History of Verona

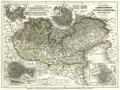
Map representing the Kingdom of Lombardy-Venetia in 1853, with a view of Verona and other important cities

When Pope Alexander III returned to Rome, Barbarossa decided to intervene again, for fear that the pope would ally with the Communes: however, the Veronese managed to stop him at the Lock of Rivoli Veronese, so the emperor was forced to deviate and pass through Valcamonica, but in the meantime Cremona, Mantua, Brescia and Bergamo allied, while the following month the Lombard League was formed, consisting of Milan, Ferrara, Lodi, Parma and Piacenza. In 1167 the two leagues (Veronese and Lombard) united to form the so-called "Concordia": Bergamo, Bologna, Brescia, Cremona, Ferrara, Lodi, Mantua, Milan, Modena, Novara, Padua, Piacenza, Reggio Emilia, Treviso, Venice, Vercelli, Verona and Vicenza participated in this alliance. Barbarossa in the meantime had entered Rome where he was again crowned; shortly afterward, however, his army was struck by a plague and was therefore forced to retreat. Frederick, on his fifth descent into Italy, attempted an attack on the cities of the Lombard League: 12,000 soldiers, among whom were three hundred Veronese knights, won the battle of Legnano against approximately 4,000 of the emperor's men, while the Veronese and Brescian infantry were in defense of Milan. The defeated emperor after lengthy negotiations recognized the communal autonomies (Peace of Constance, 1183). On this occasion, the "Carroccio" of Verona was made, a chariot richly adorned with the symbols of the city that was carried in procession on major festivals and carefully guarded in the basilica of San Zeno until 1583, when some ministers of the abbey misappropriated and destroyed it.